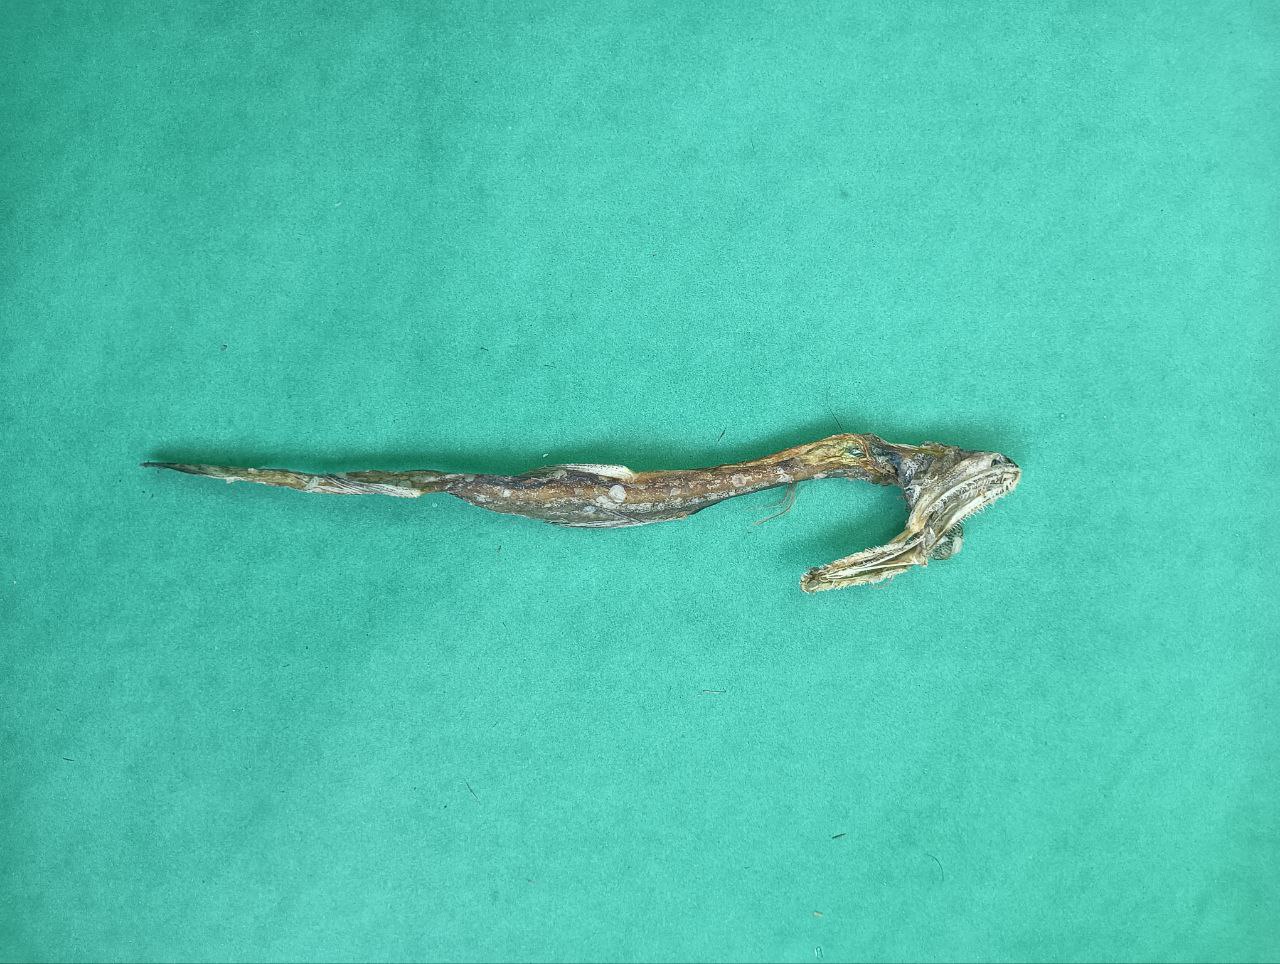
Species: Loitta